Byculla railway station

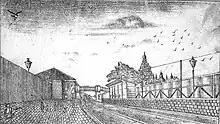
The Old Byculla station, 1854 or before

The published photograph further ascertains the location of the station mentioned above. It matches both the curve of the line at the site today, and the location of the temple at the east.